Garvan Institute of Medical Research

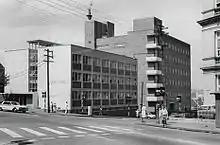
Original Garvan Institute building, opened in 1963.

Funds for its establishment were provided by a centenary hospital appeal by the Sisters of Charity for St Vincent's Hospital. Helen Mills, the largest donor, asked for the centre to be named after her father James Patrick Garvan, a distinguished New South Wales parliamentarian and business leader.